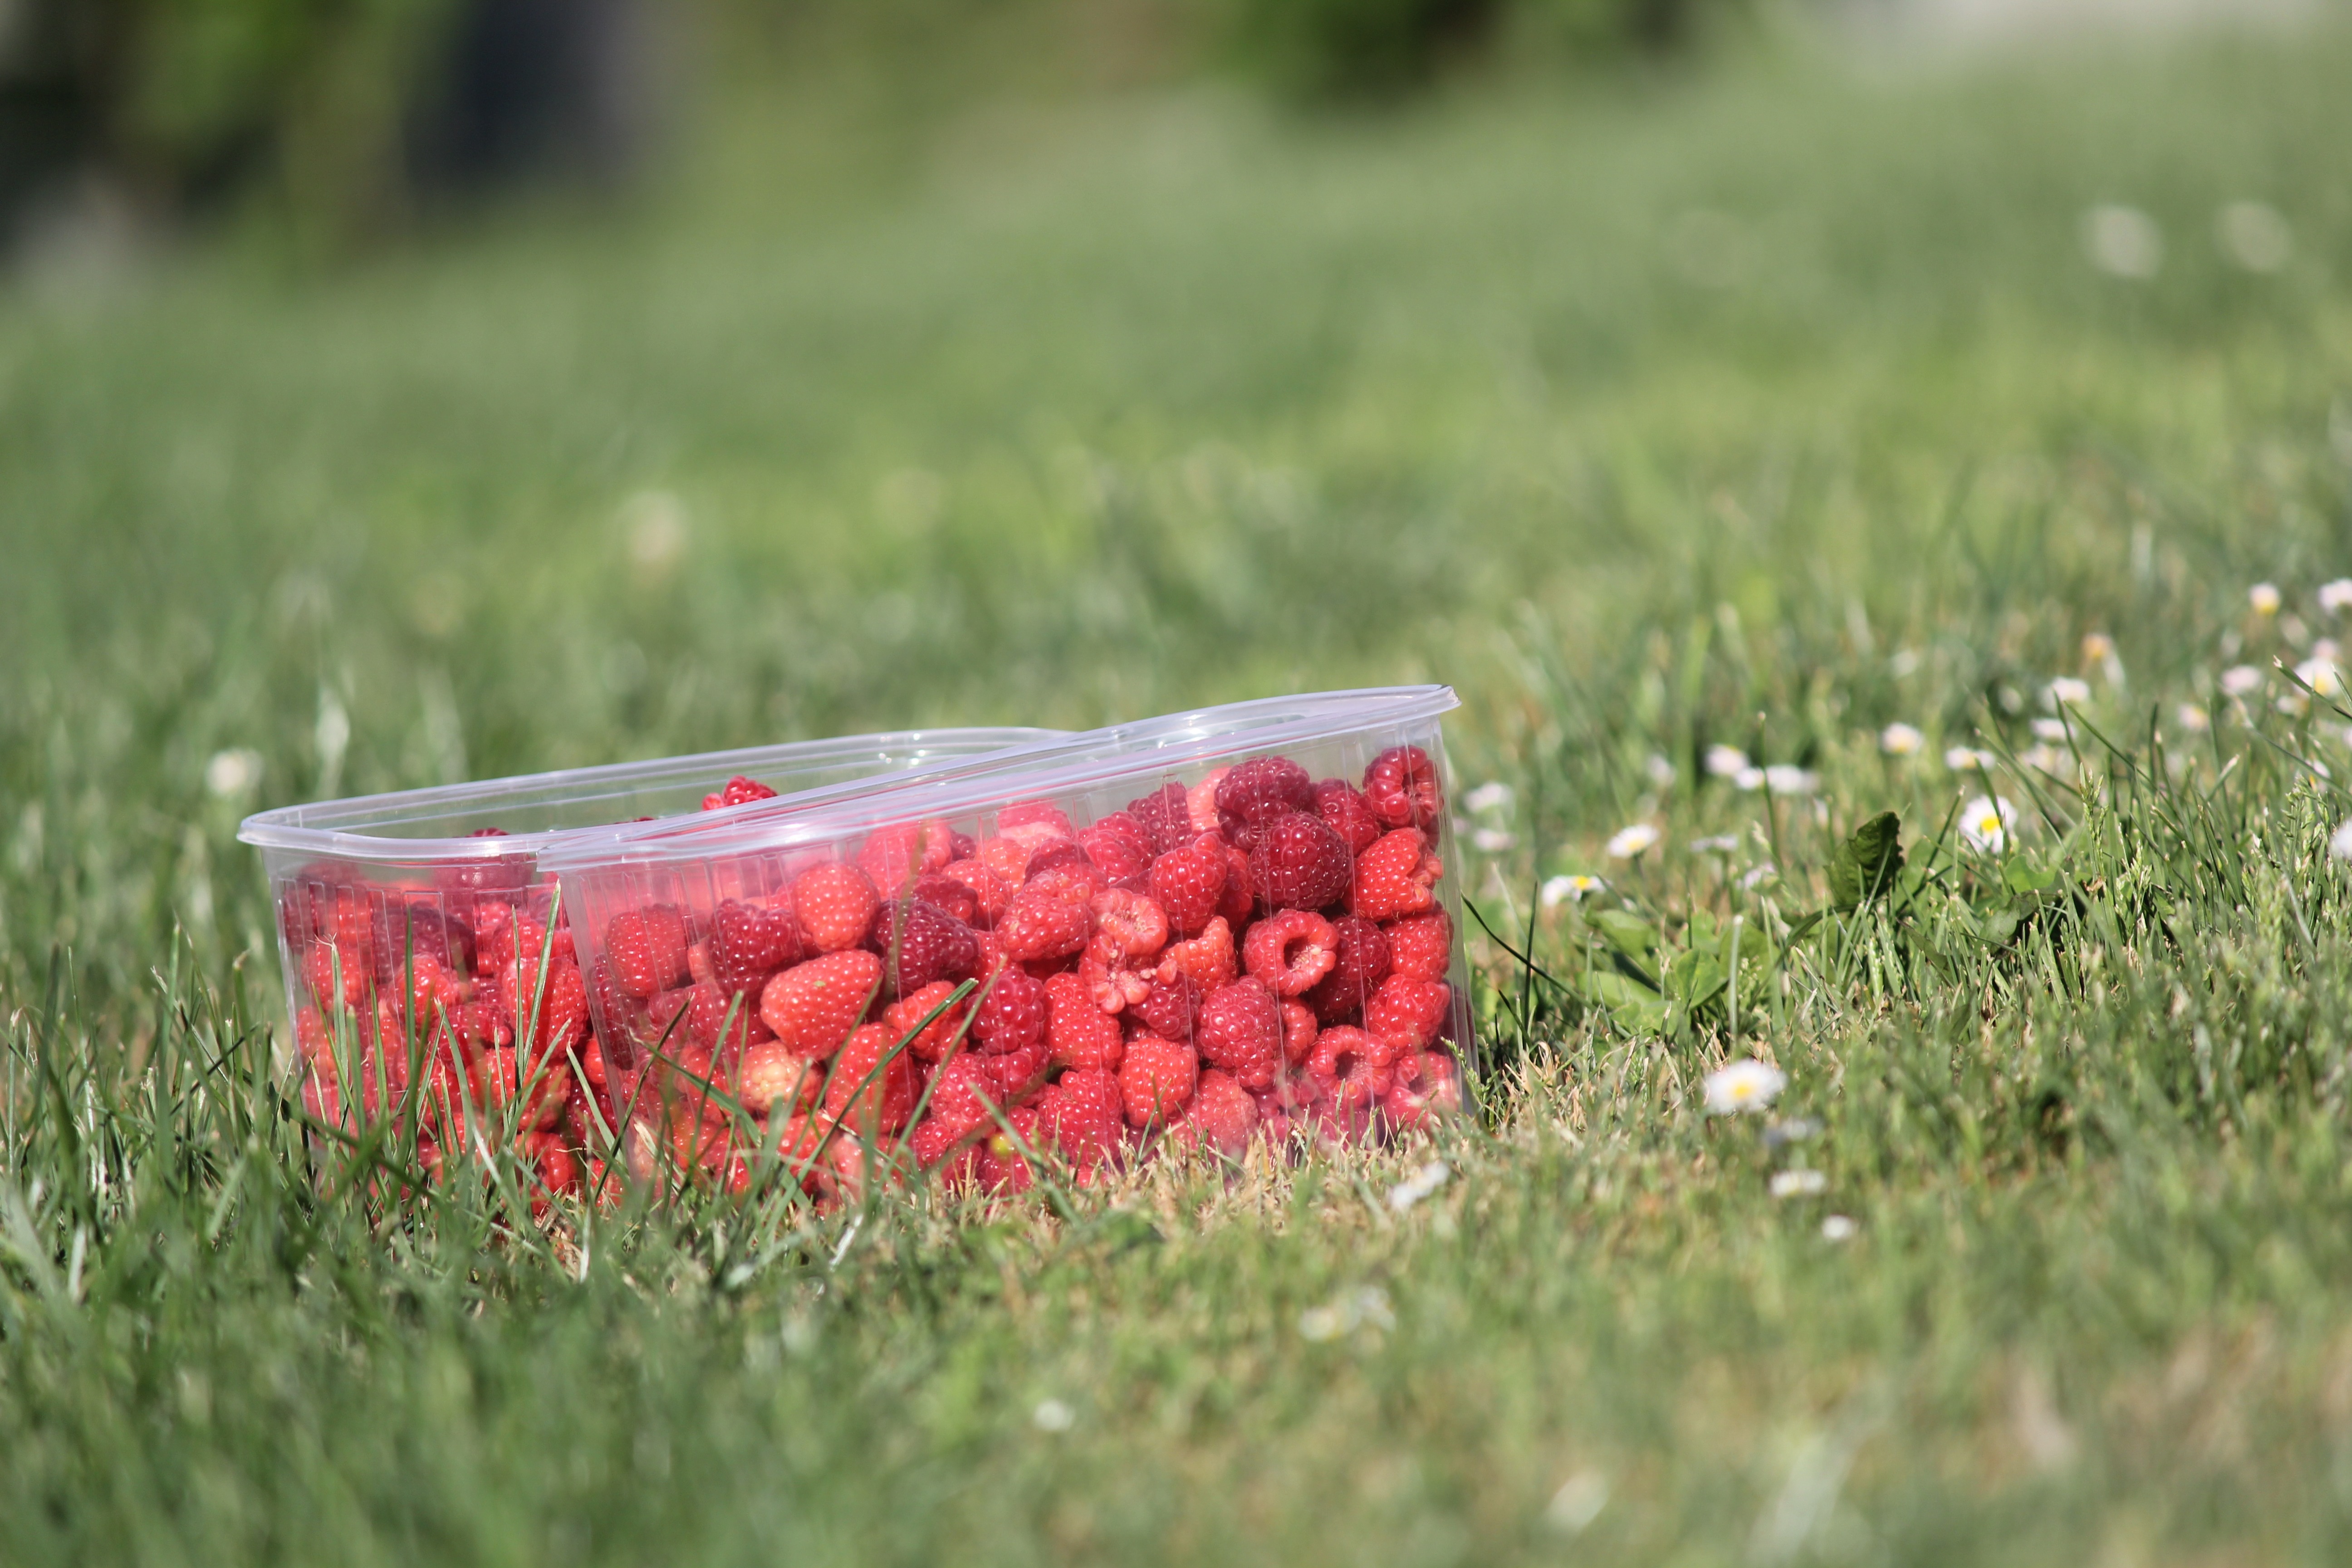
nature, grass, plant, field, lawn, meadow, fruit, sweet, leaf, flower, ripe, food, green, red, produce, autumn, flora, delicious, wildflower, berries, grassland, raspberries, fruits, poppy, vitamins, macro photography, flowering plant, fruity, grass family, land plant